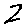
Label: 2